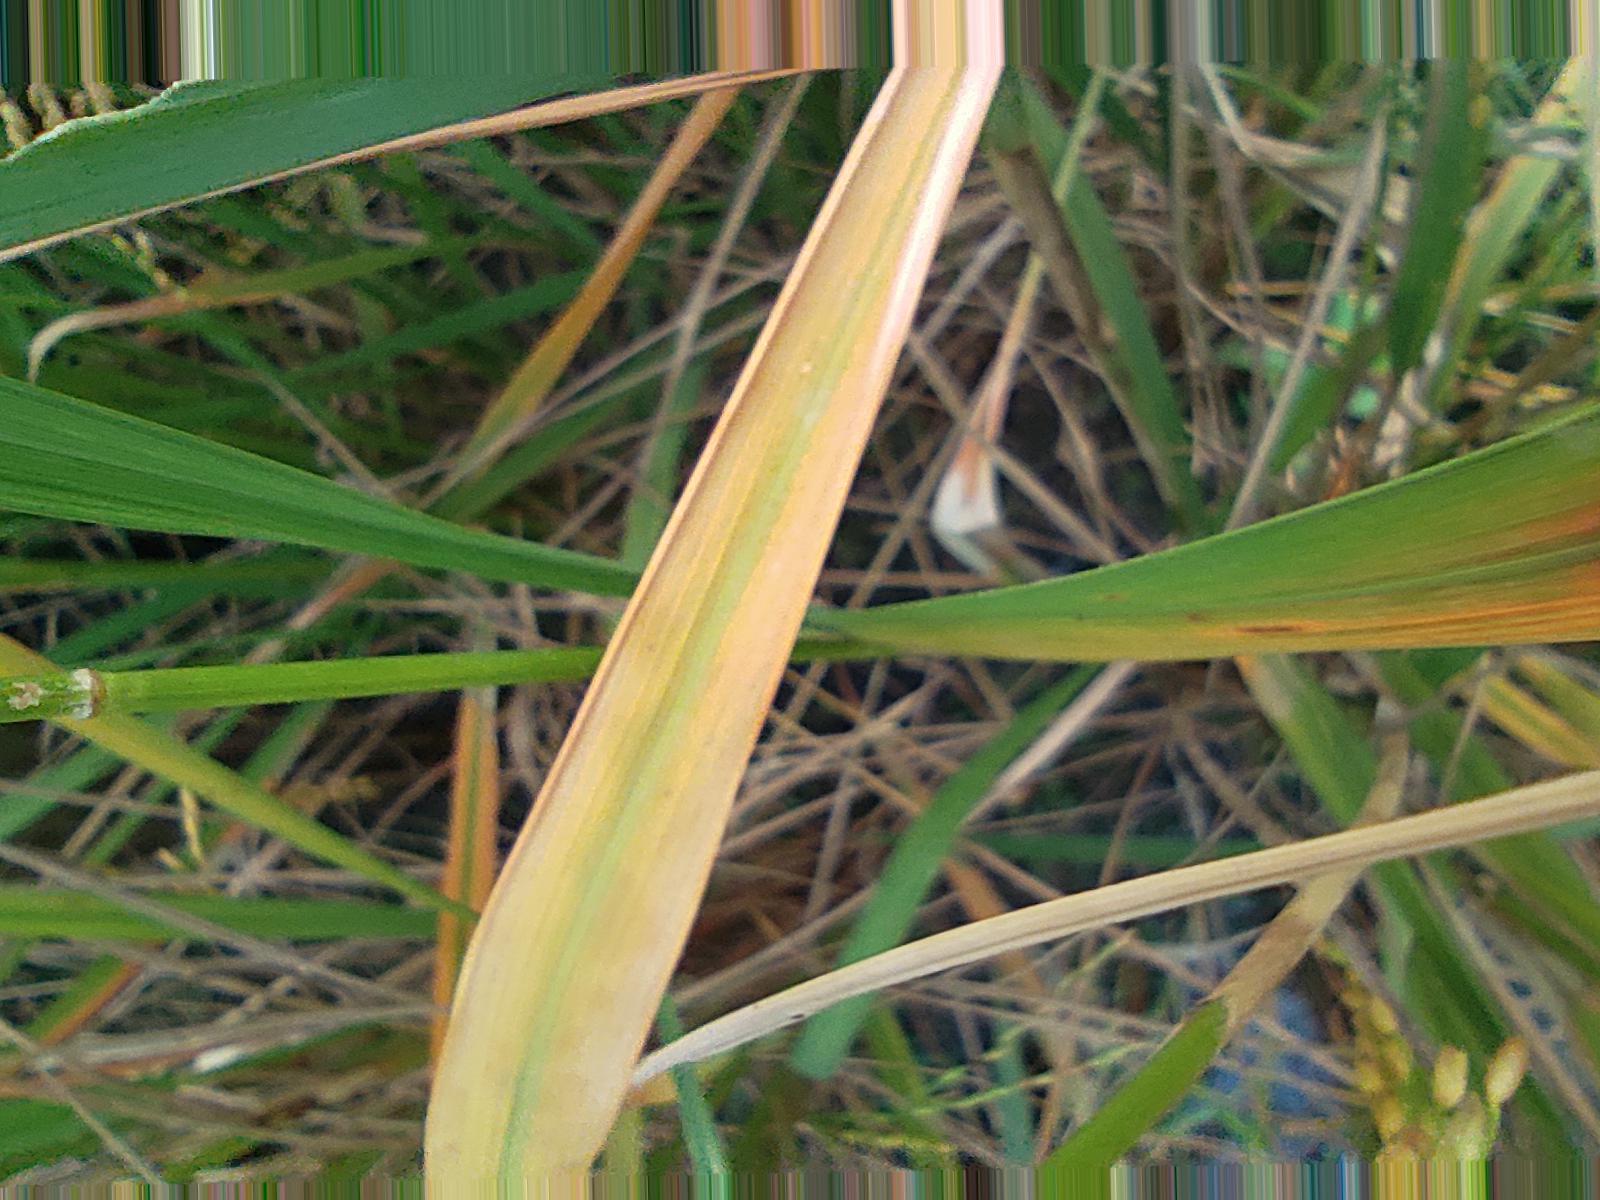
Nhãn: Bệnh Đốm Vằn ( Khô vằn ) ( Sheath Blight )